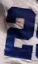
Number: 2